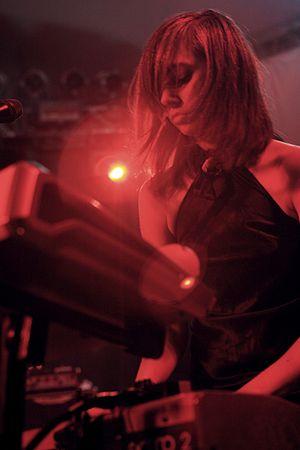
The Dears est un groupe de rock indépendant canadien, originaire de Montréal, au Québec.